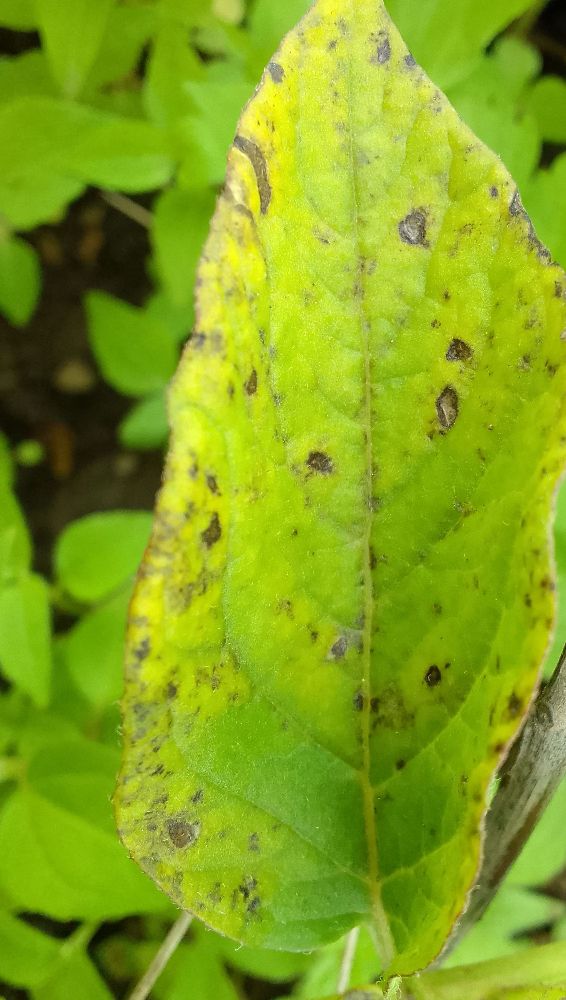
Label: Early blight